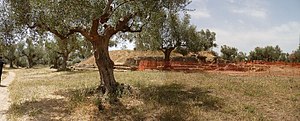
Bystat / Historie / Oldtiden
Ruiner af Spartas Akropolis.
En bystat betegner en anerkendt stat, hvis territorium udelukkende består af en enkelt by og dens umiddelbare opland. Nutidige eksempler på bystater er f.eks. Vatikanet, Singapore og Monaco.